Malaysian Airline System Flight 653

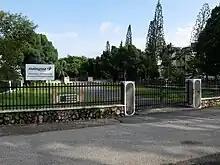
Tanjung Kupang Tragedy Memorial in Johor Bahru, Johor.

The full circumstances of the hijacking and crash were never solved. An analysis by Malaysia's Department of Civil Aviation of evidence from the investigation concludes that: